Pennypack Trail

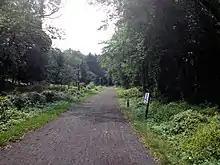
Pennypack Trail south of Bryn Athyn station, with former telegraph pole and Conrail-era milepost visible

Montgomery County's Pennypack Trail begins in the borough of Rockledge near Rockledge Borough Park at the intersection of Robbins and Rockledge avenues near the Philadelphia border. This trailhead is less than a mile from the northern terminus of Philadelphia County's Pennypack Trail, which runs north from the Delaware River at Holmesburg.